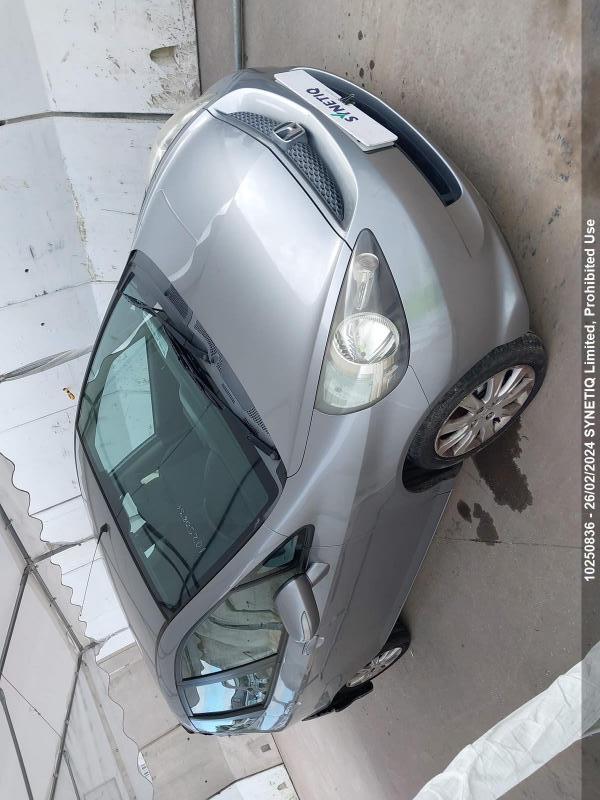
Aucun dommage détecté.
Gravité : aucun